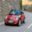
Label: automobile